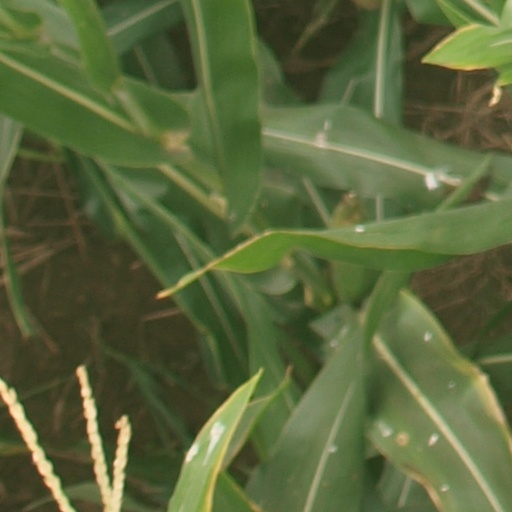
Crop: maize; corn